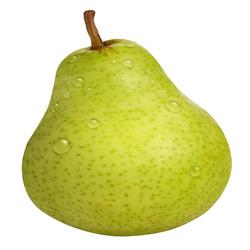
Label: Pear